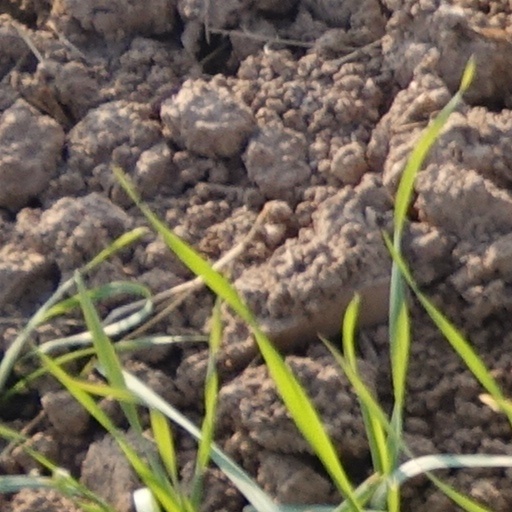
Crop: wheat